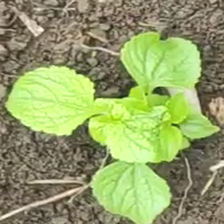
Weed species: Little_Mallow(Malva parviflora)